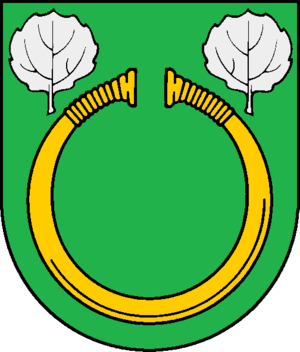
Großenaspe est une commune allemande de l'arrondissement de Segeberg, dans le Schleswig-Holstein. C'est la commune la plus étendue et la plus peuplée de l'Amt Bad Bramstedt-Land.